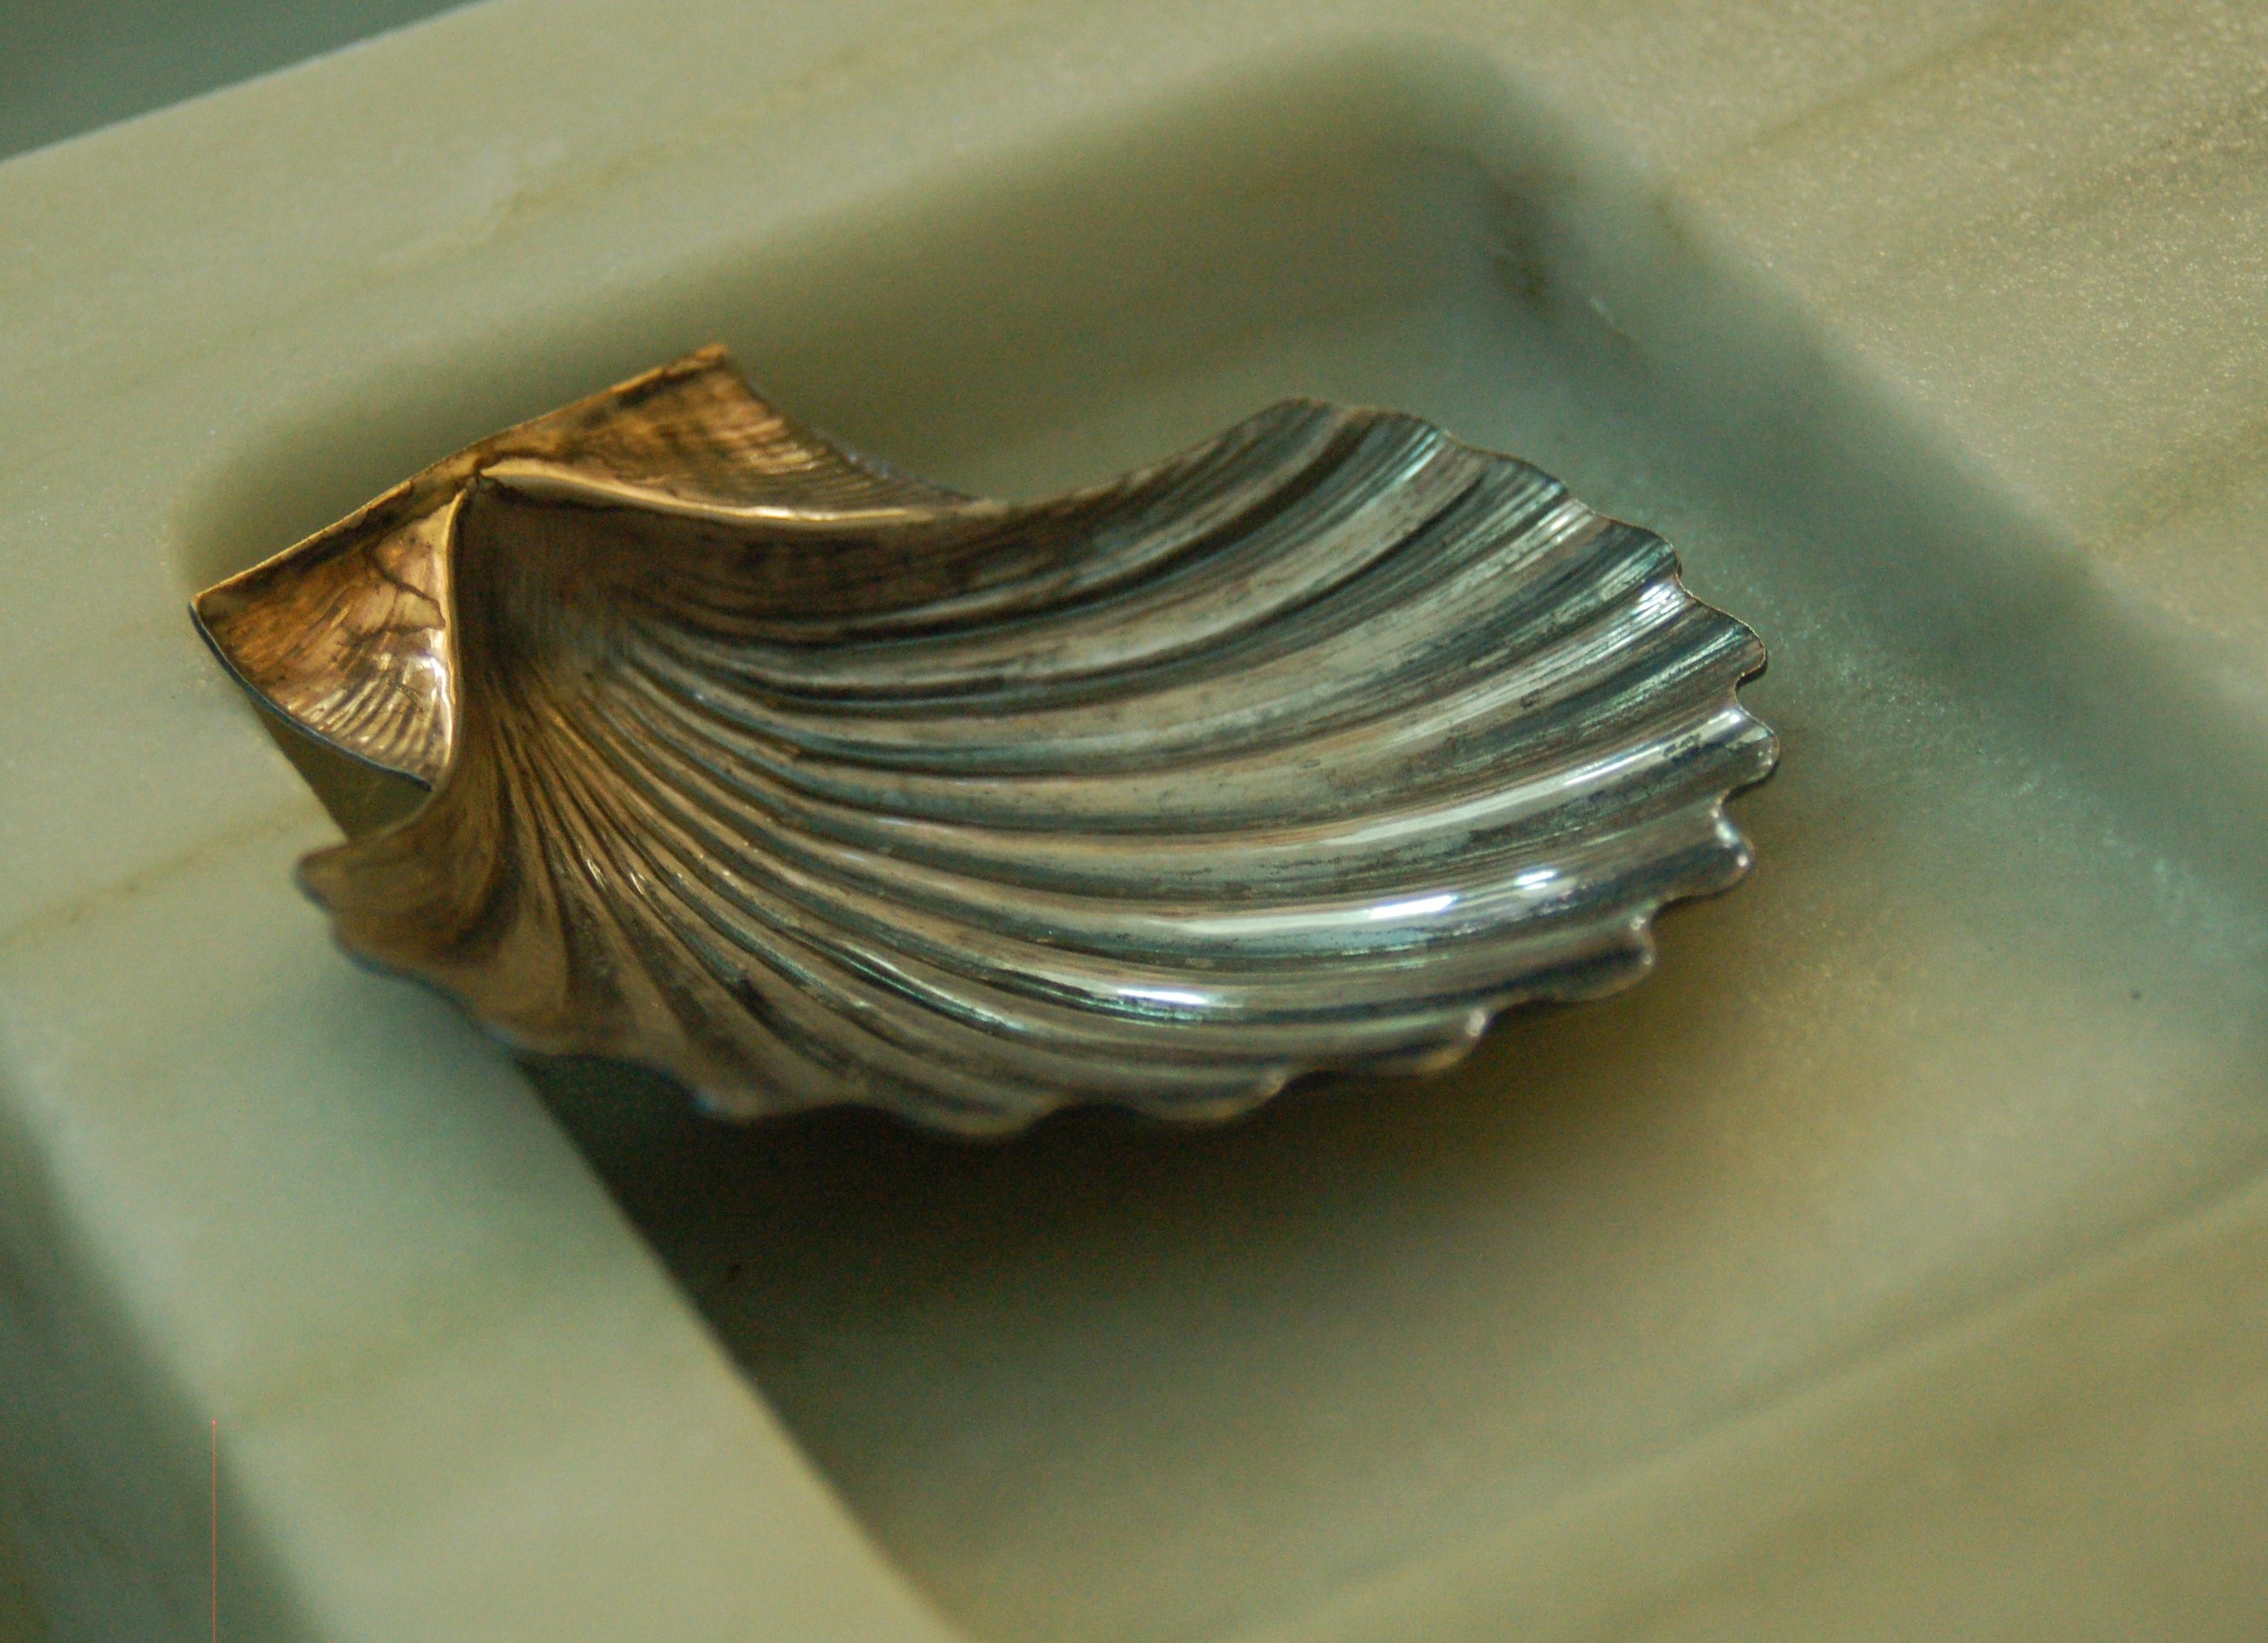
wing, horn, material, shell, conch, font, christening